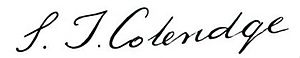
Samuel Taylor Coleridge
Samuel Taylor Coleridge var en engelsk poet, kritiker og filosof som sammen med William Wordsworth var en af grundlæggerne af den romantiske bevægelse i England. Han var også en af de såkaldte Lake-lyrikere. Han er nok mest kendt for sine digte The Rime of the Ancient Mariner og Kubla Khan, og ikke mindst for prosaværket Biographia Literaria. Hans litteraturkritiske arbejder, specielt om Shakespeare, satte store spor, og han hjalp med at introducere den tyske idealisme til den engelsktalende verden.